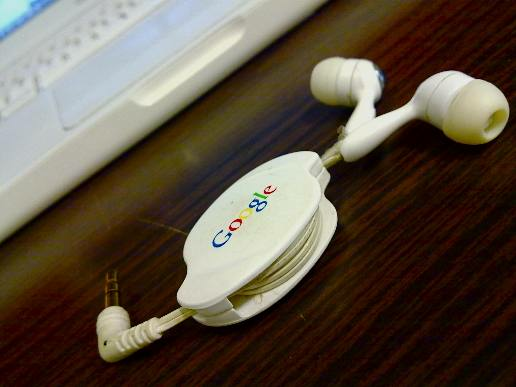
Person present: No